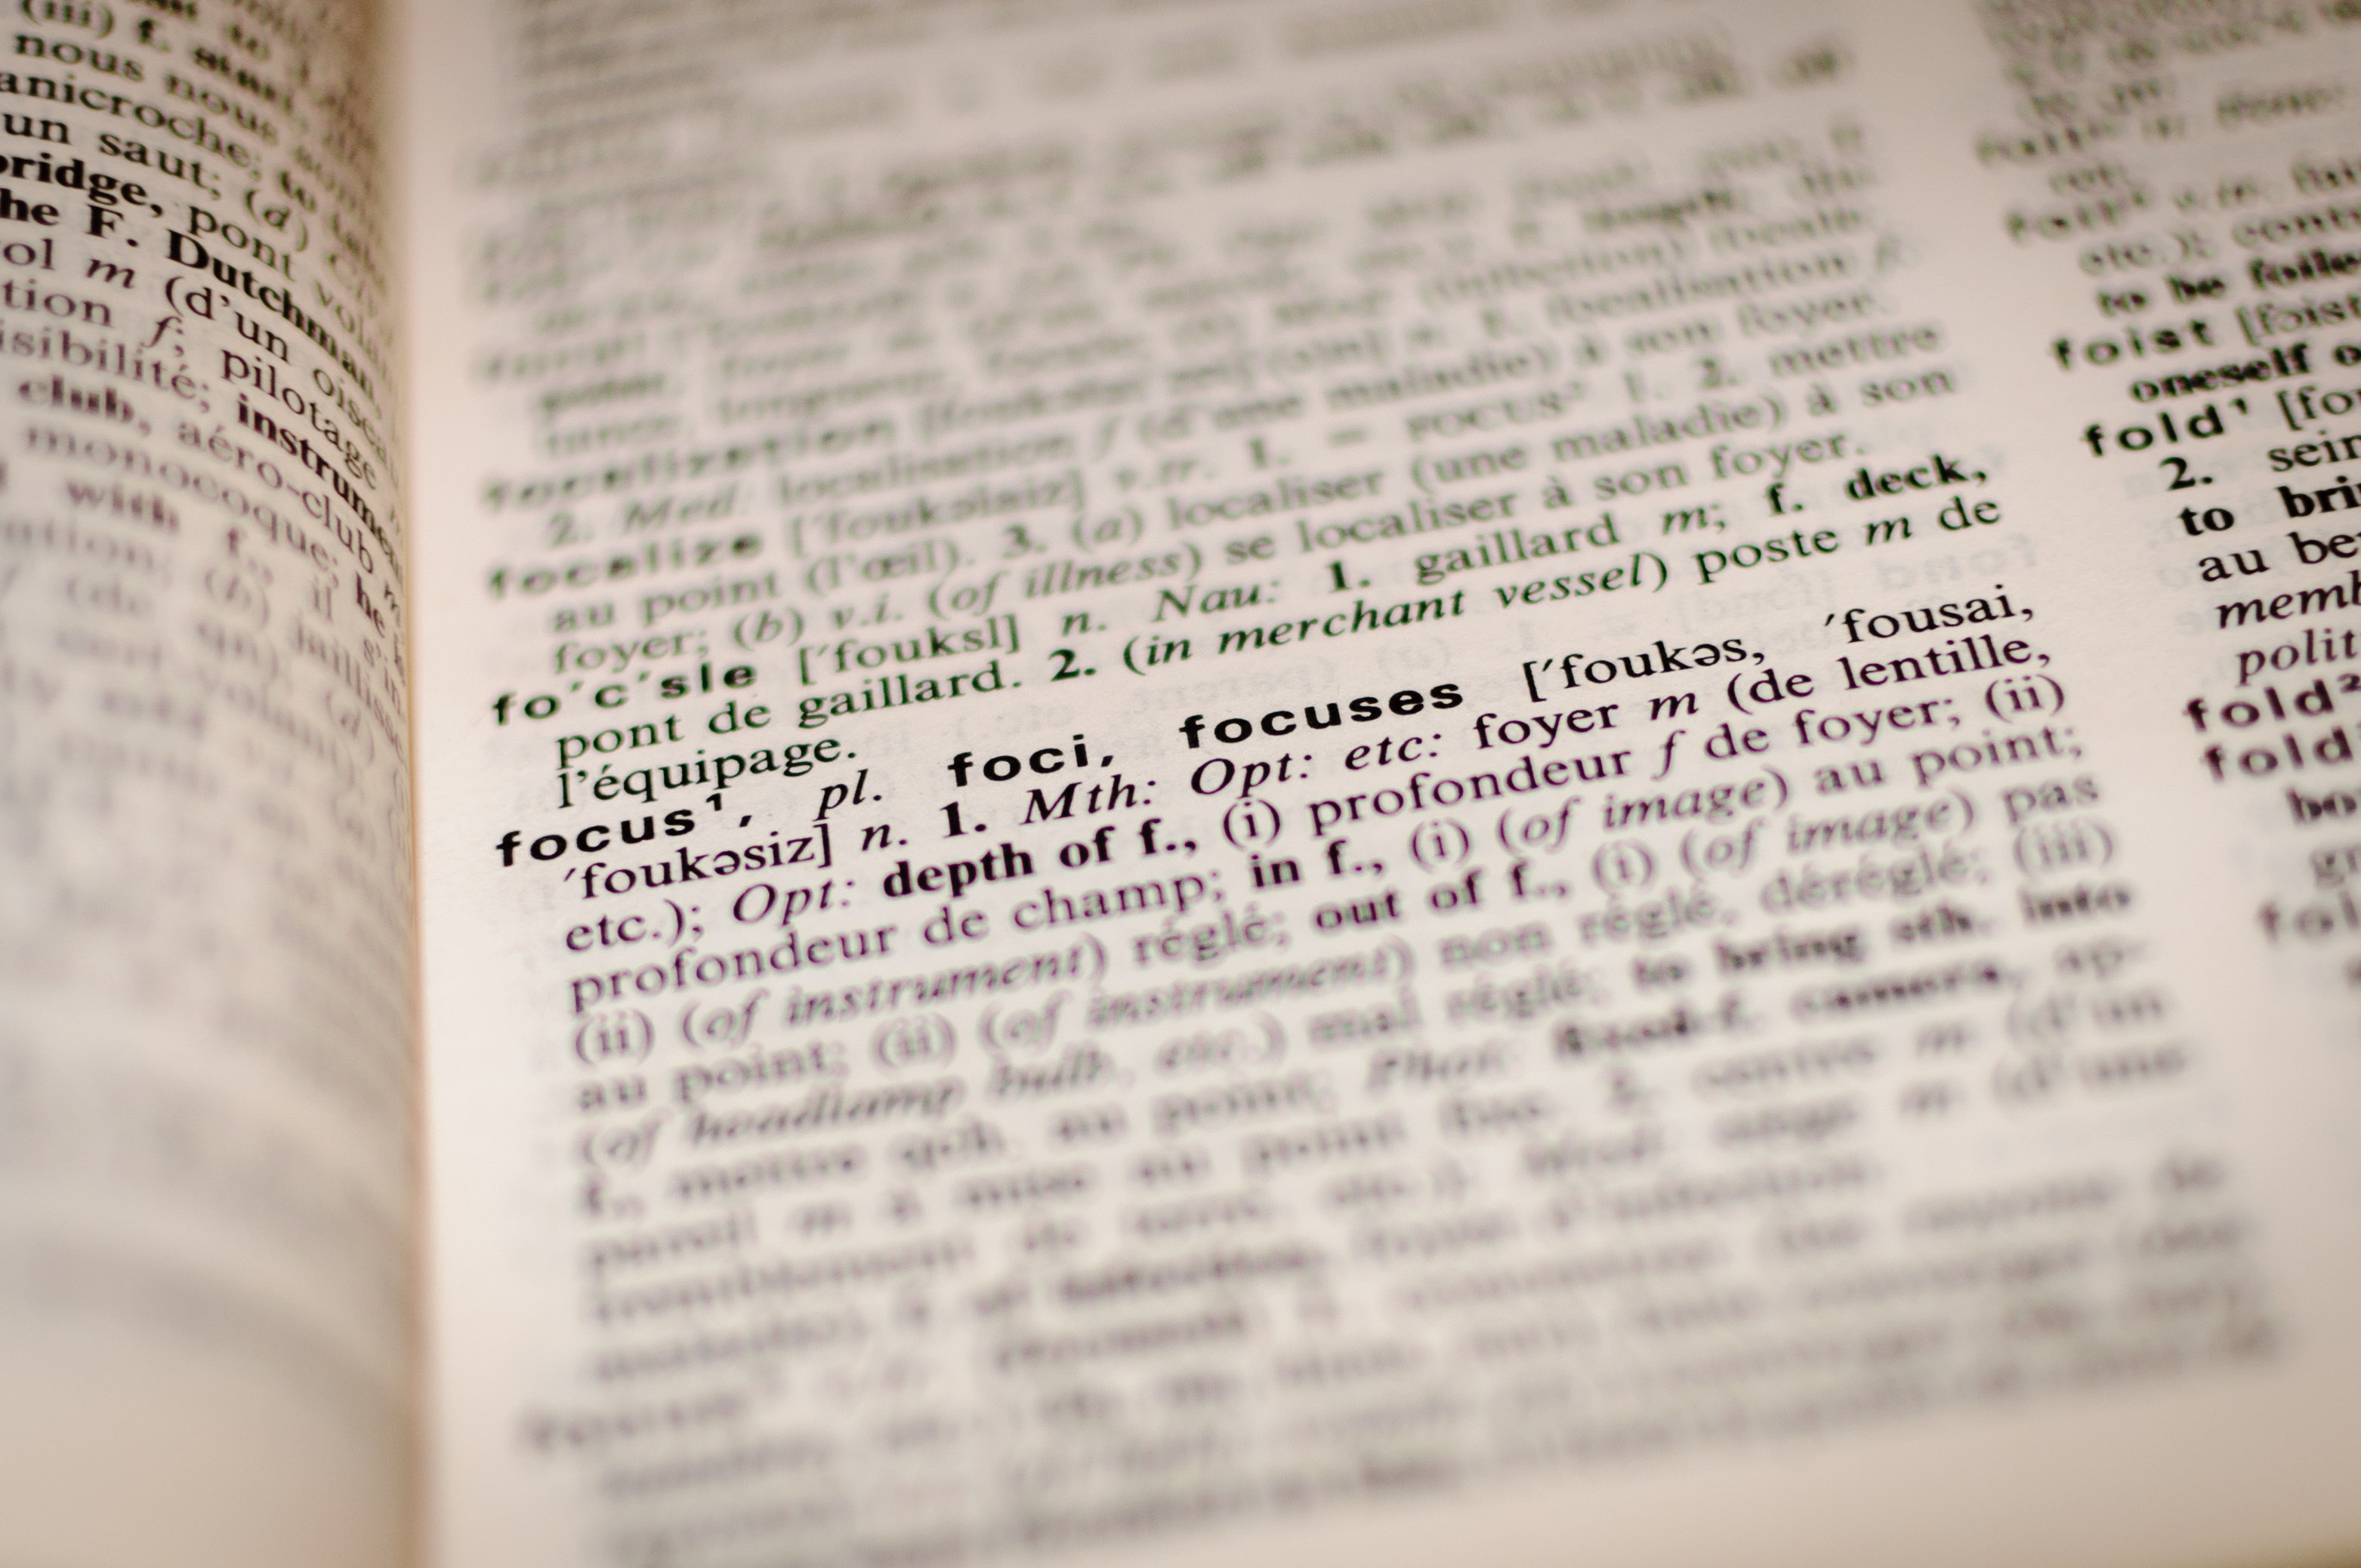
writing, book, word, brand, focus, design, encyclopedia, text, handwriting, dictionary, document, translation, language, definition, lexicon